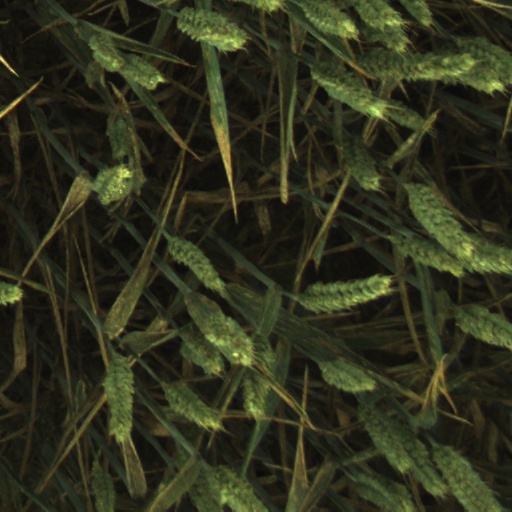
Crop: wheat